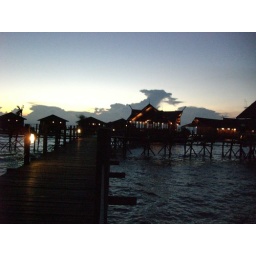
The resort built over the water on a submerged sand bar.